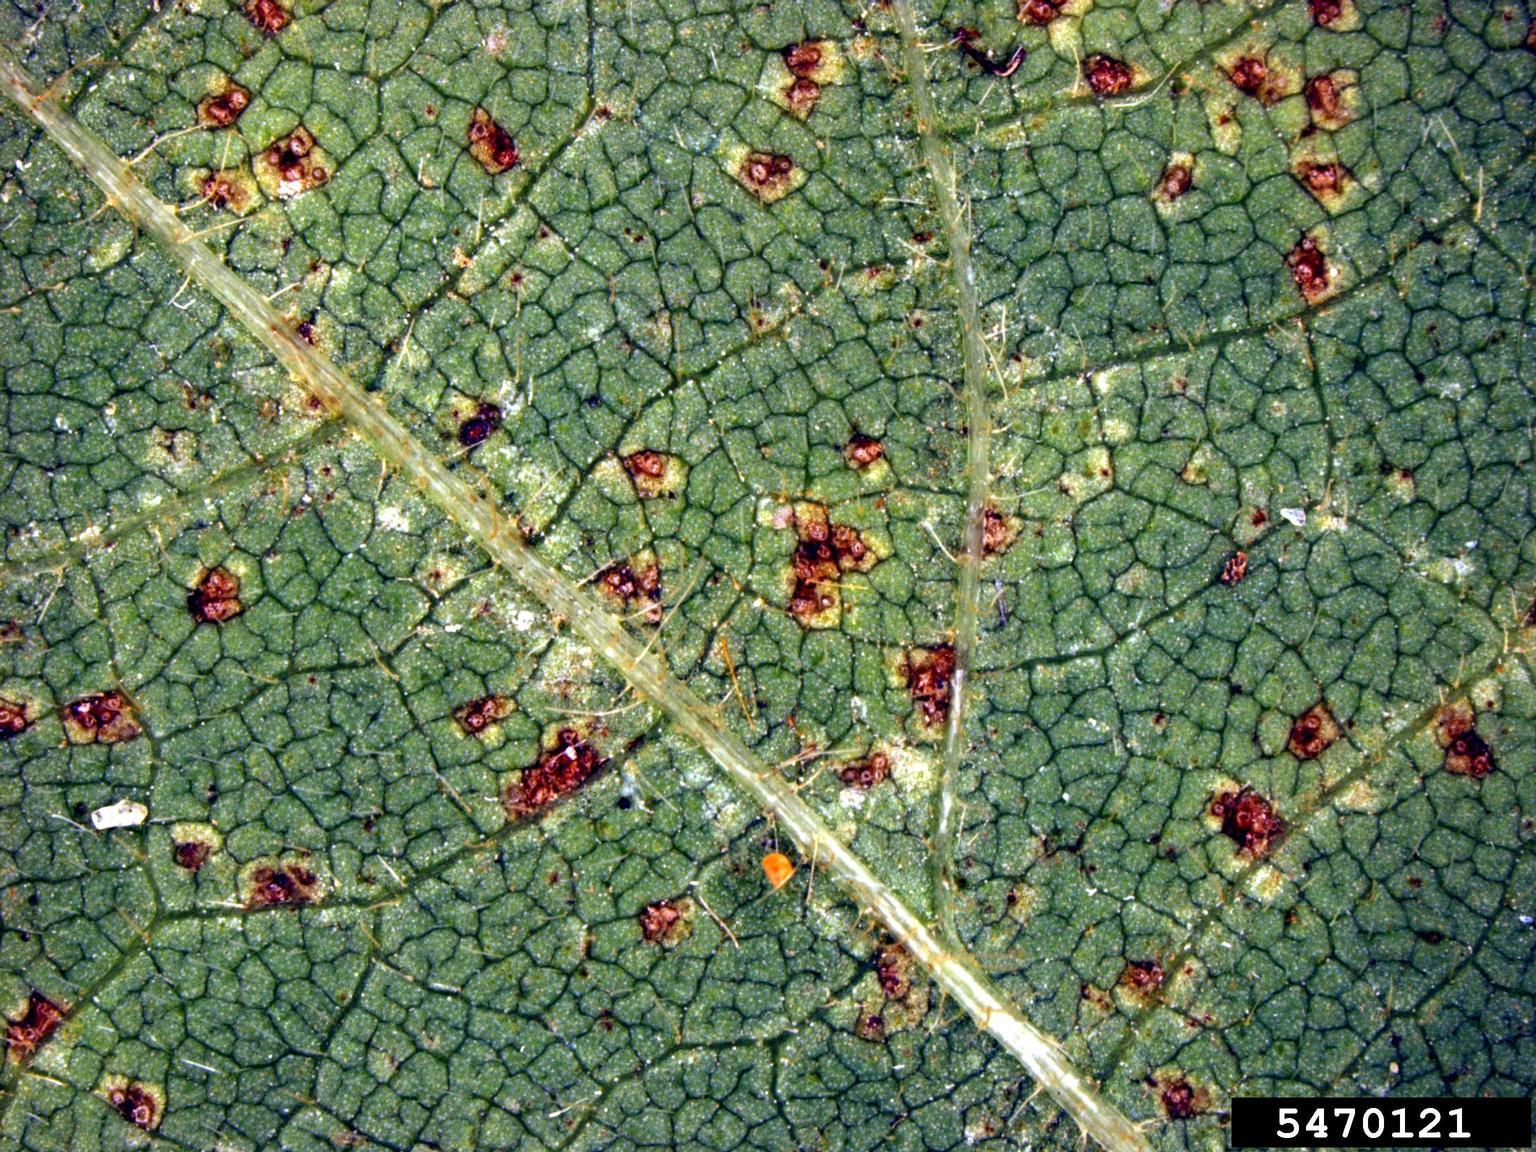
Plant: Soybean
Disease: bean rust